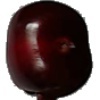
Label: Cherry 1